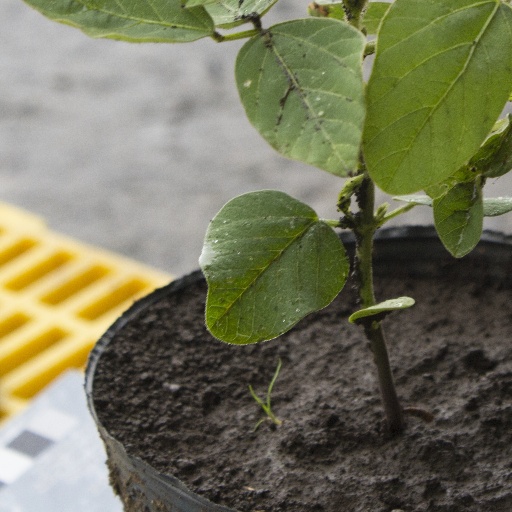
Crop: soybean